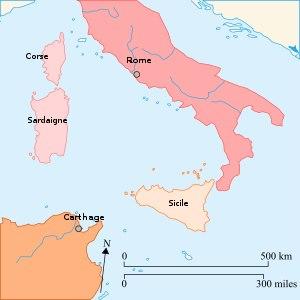
La première guerre punique ou guerre de Sicile est la première des trois guerres qui opposent Rome et Carthage, deux puissances majeures en Méditerranée occidentale. L’adjectif punique, formé d'après le latin Punicus, vient du nom Poeni que les Romains donnent à leurs adversaires, assimilés aux Phéniciens. Ce conflit, engagé pour le contrôle de la Sicile et qui dure 23 ans de 264 av. J.-C. à 241 av. J.-C., est l'un des plus longs menés par Rome. Son déroulement est connu par les auteurs grecs et latins, principalement Polybe.
La guerre des Mercenaires est une révolte organisée par des mercenaires constituant une grande partie de l'armée carthaginoise, à la suite de la Première guerre punique qui s'est achevée par la défaite de la cité punique. La guerre suit immédiatement la paix conclue avec la République romaine, et dure trois ans et quatre mois.